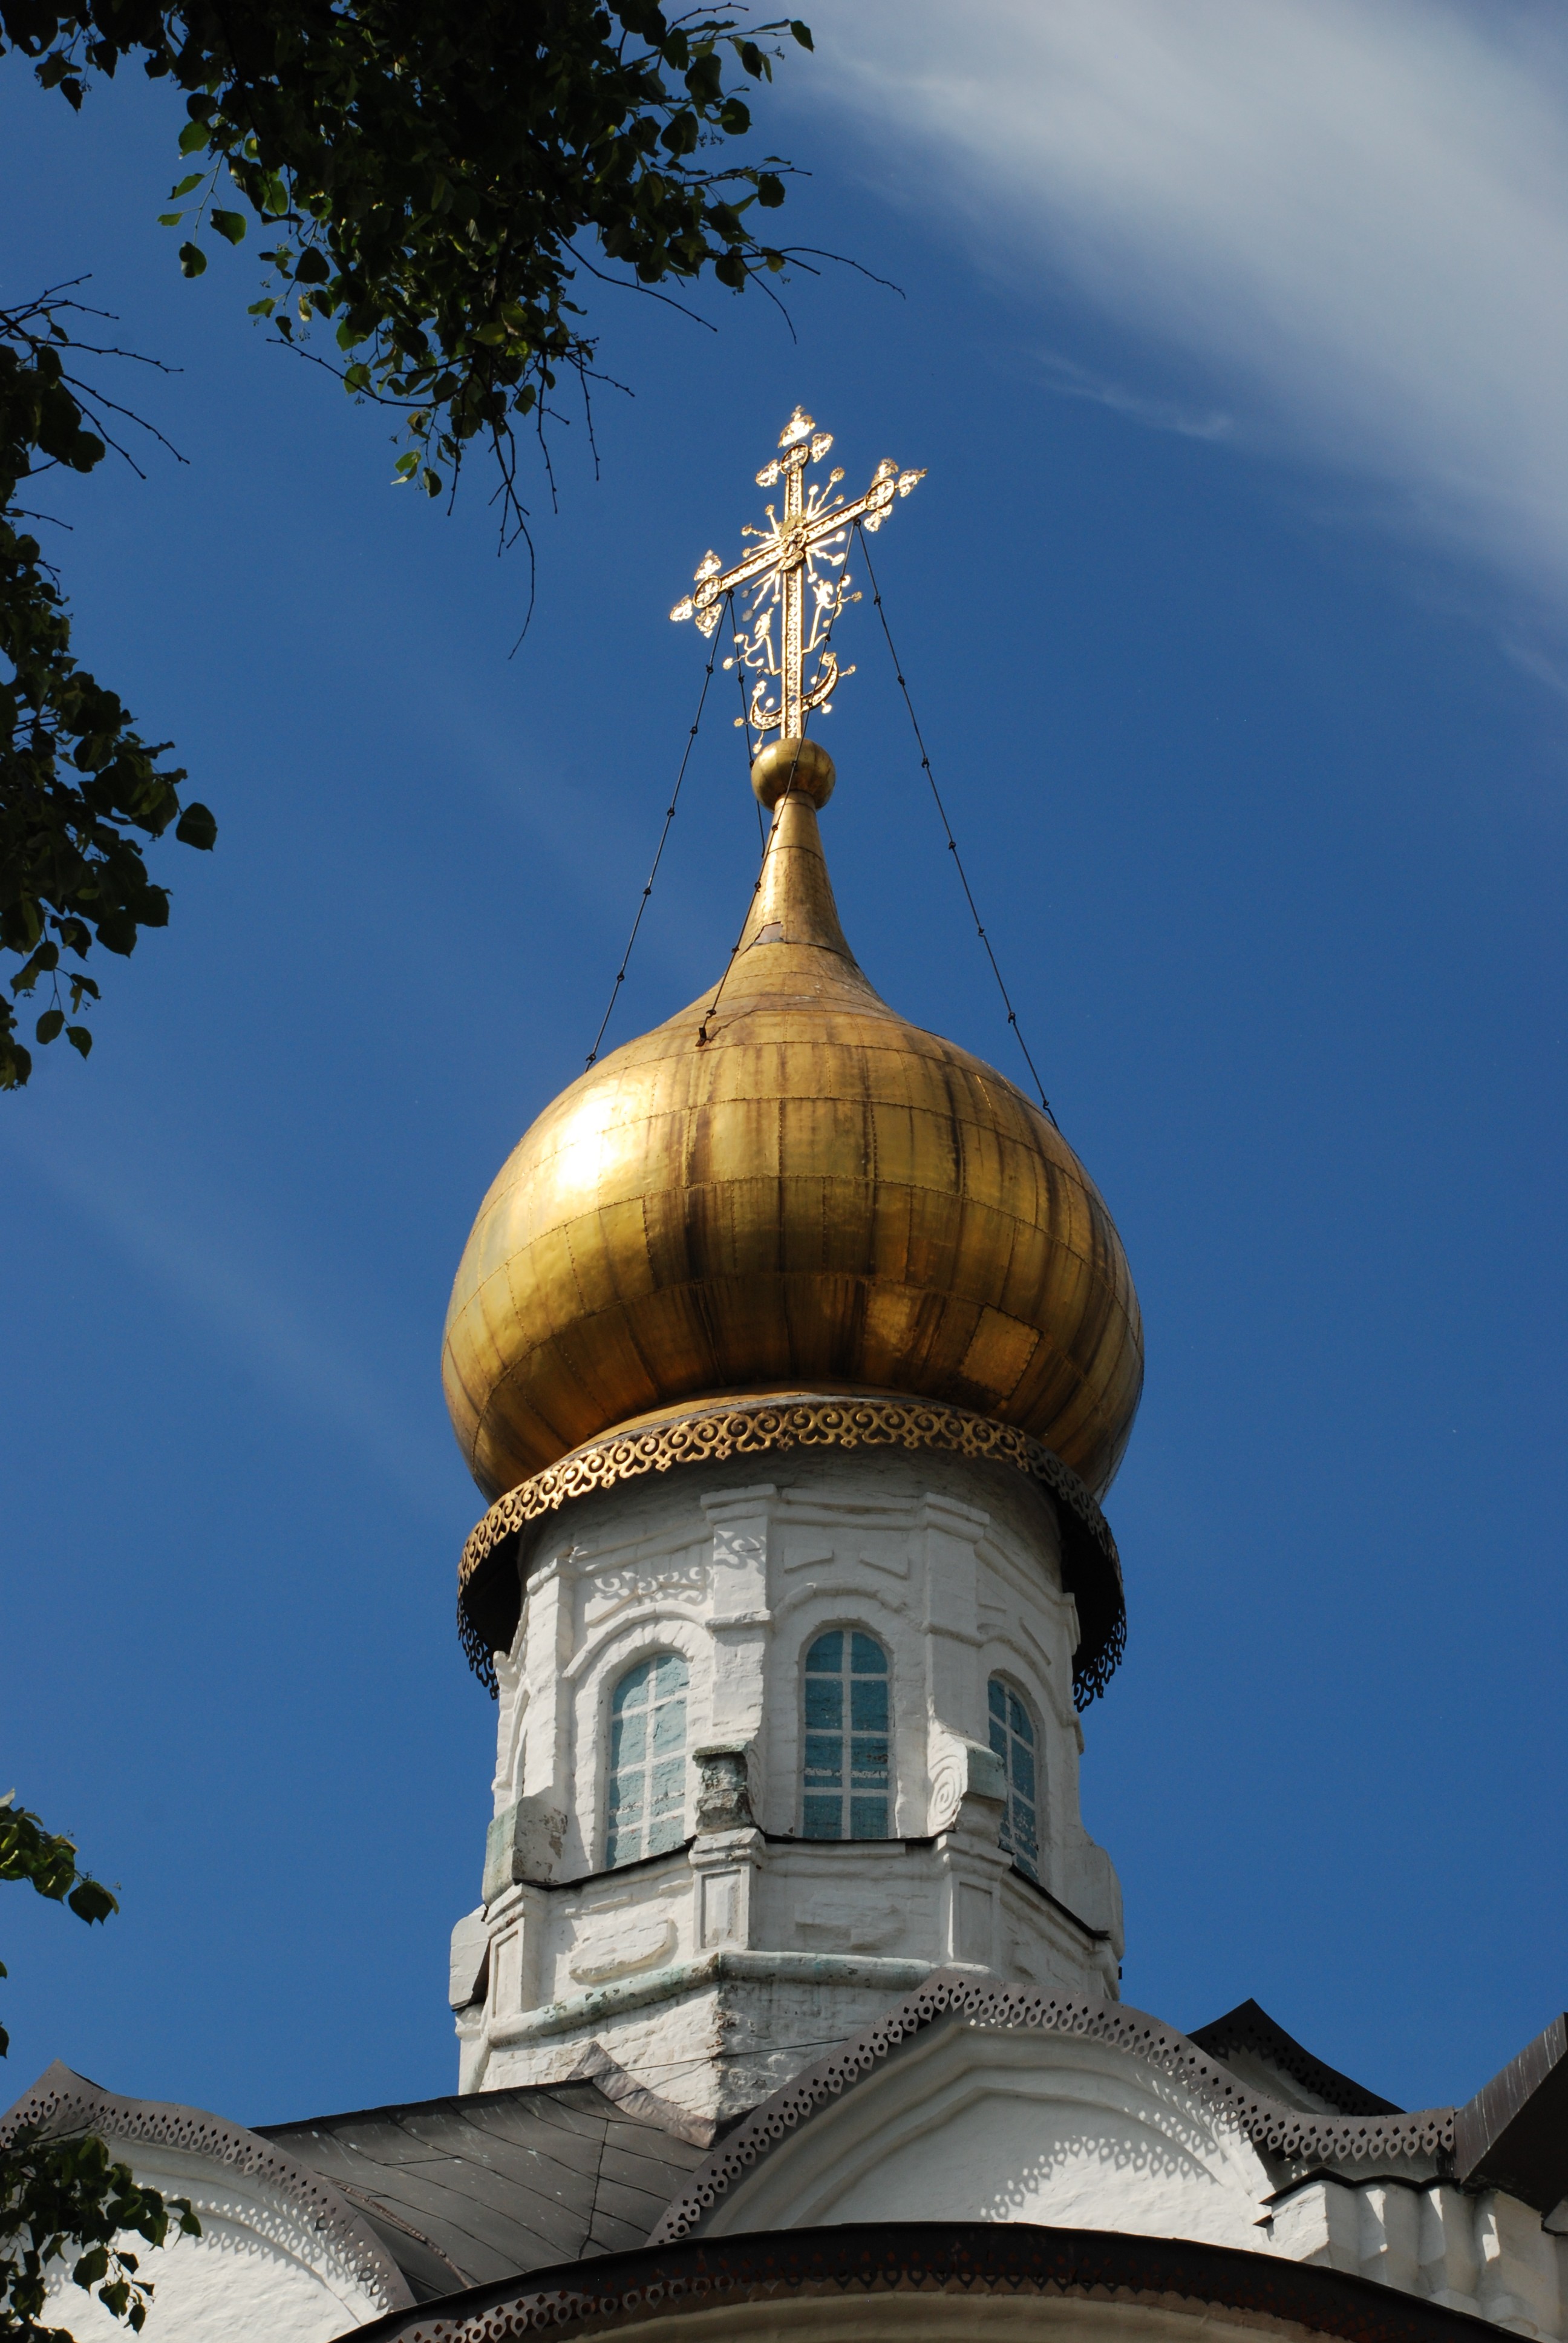
building, city, cityscape, tower, landmark, church, nikon, place of worship, bell tower, spire, steeple, dome, russia, d80, cityscapes, nikond80, sergievposad, moscowregion, sergiyevposad, overtheexcellence